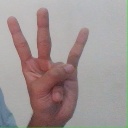
अक्षर: क्ष